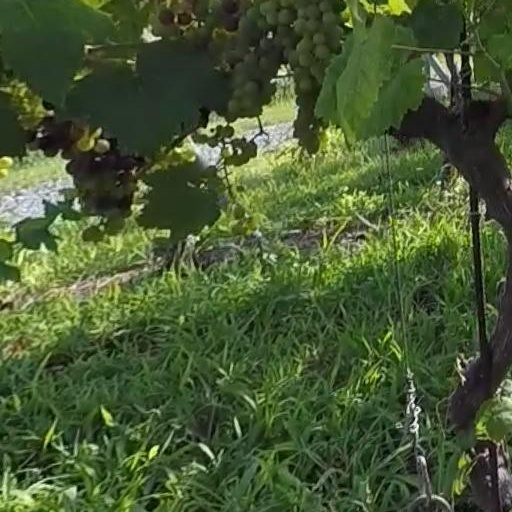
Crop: grape